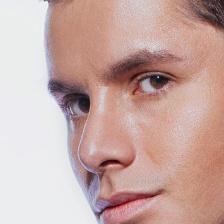
Label: faces